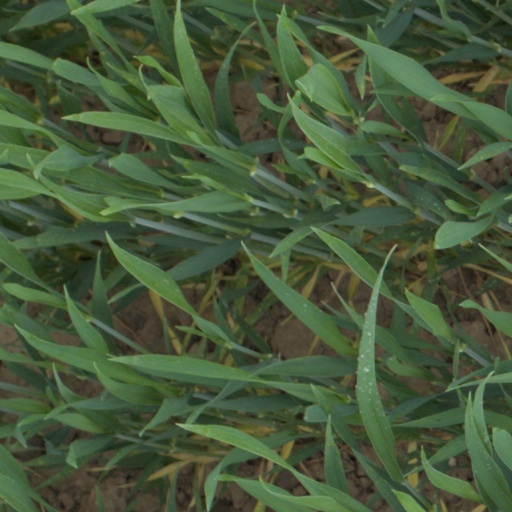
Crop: wheat